Yatung

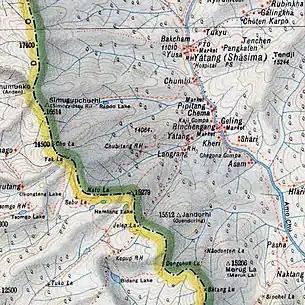
Map of lower Chumbi Valley (Survey of India, 1923): Old Yatung marked as "Yatang" on the way from Jelep La and New Yatung marked as "Yatang (Shasima)"

Yatung is at the confluence of the Khambu Chu and Tromo Chu (or Machu) rivers, which join here to form the Amo Chu river before it flows into Bhutan.